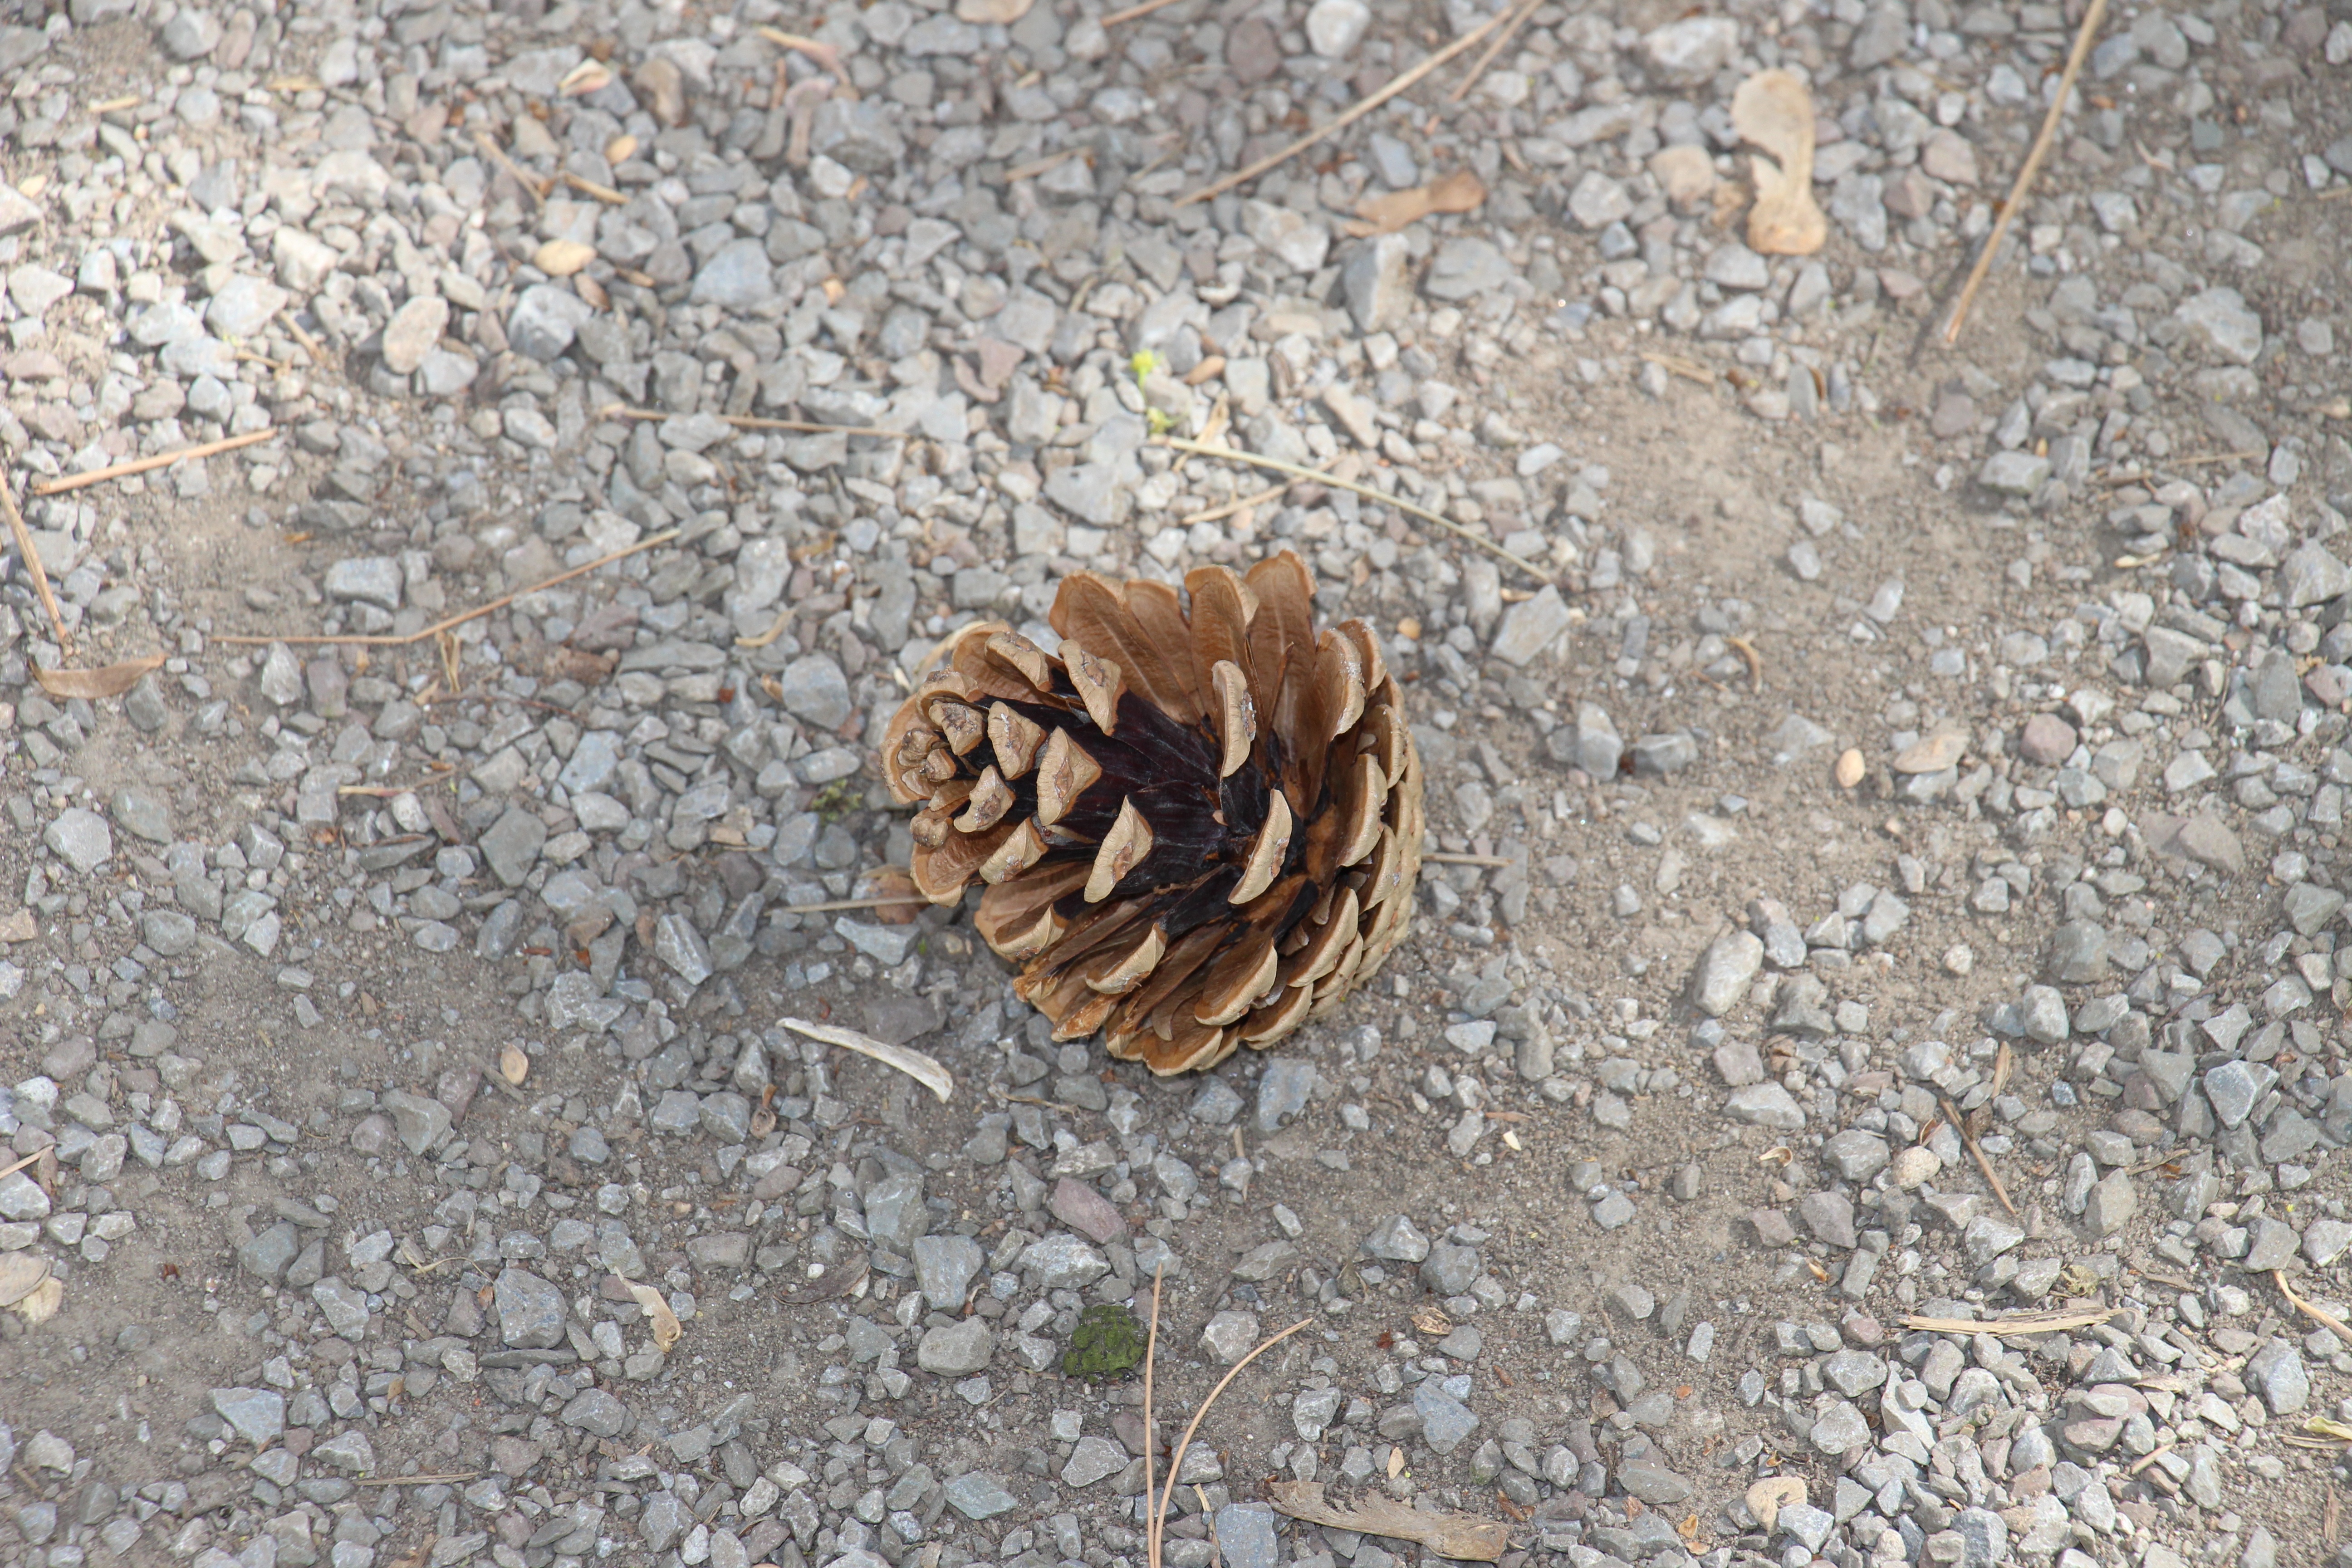
wood, leaf, flower, wildlife, insect, brown, fir, close, fauna, invertebrate, tap, pine cones, brown tap